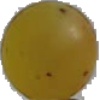
Label: Grape White 3